Marine Corps Marathon

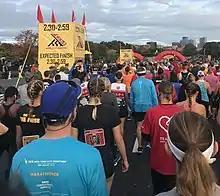
The starting line of the 2018 Marine Corps Marathon

On October 17, 1975, MCM founder Colonel James L. Fowler wrote a memo to his supervisor, Major General Michael P. Ryan, outlining his idea of creating a Marine Corps Reserve Marathon to promote goodwill between the military and the post-Vietnam community. Colonel Fowler believed an event like this would showcase the Marine Corps, serve as a recruiting tool, and give local Marines an opportunity to qualify for the Boston Marathon. The Marathon also serves as a way to raise money for a wide variety of charities.